Nagoya Kinko

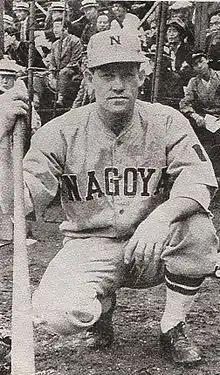
Harris McGalliard with Nagoya in 1936.

Nagoya Kinko (long name: Nagoya Kinnosachihiko) was a Japanese baseball team that played in the Japanese Baseball League (JBL) before it merged with another team. It was owned by the daily broadsheet "Nagoya Shimbun". Notable players for the team over the course of its existence included Harris McGalliard, Herb North, and Toshio Kurosawa.